Butch Jamie

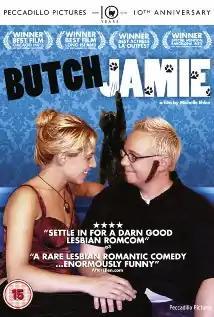

Butch Jamie is a gender-bending romantic comedy film that premiered in July 2007 at Outfest: the Los Angeles Gay and Lesbian Film Festival. Writer, director, and lead actress Michelle Ehlen won Outfest's Grand Jury Award for "Outstanding Actress in a Feature Film." The film was produced independently through the filmmaker's production company, Ballet Diesel Films.